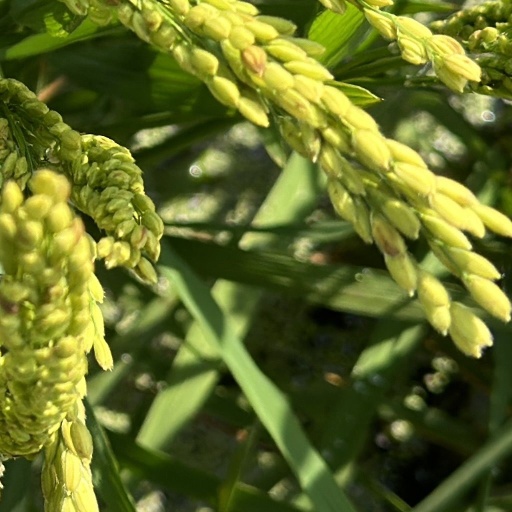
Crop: rice